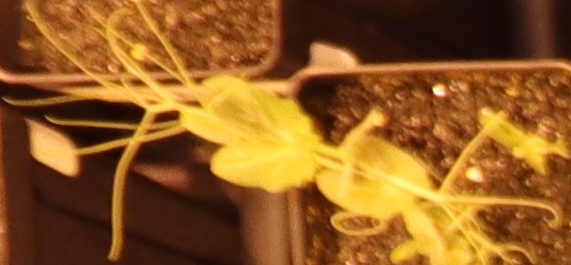
Label: Field Pea